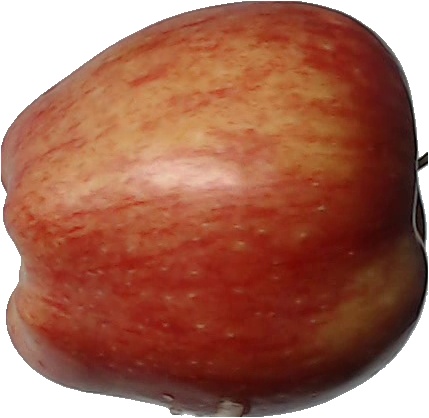
Label: apple_red_1